Trench warfare

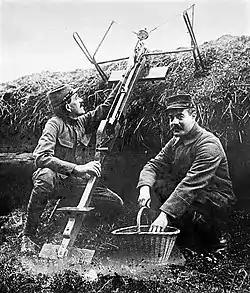
French soldiers with a Sauterelle bomb-throwing crossbow, c. 1915

Dugouts of varying degrees of comfort were built in the rear of the support trench. British dugouts were usually deep. The Germans, who had based their knowledge on studies of the Russo-Japanese War, made something of a science out of designing and constructing defensive works. They used reinforced concrete to construct deep, shell-proof, ventilated dugouts, as well as strategic strongpoints. German dugouts were typically much deeper, usually a minimum of deep and sometimes dug three stories down, with concrete staircases to reach the upper levels.